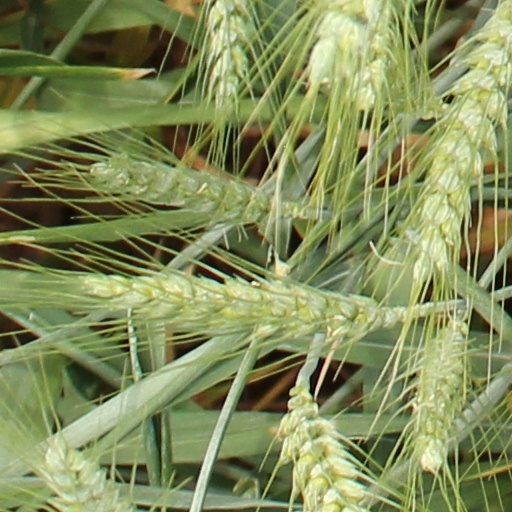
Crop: wheat